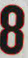
Number: 8